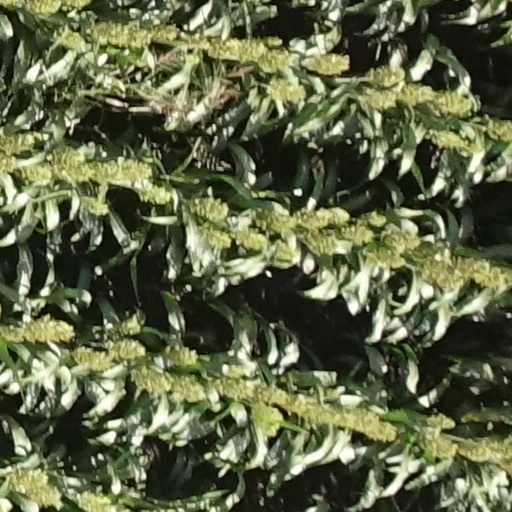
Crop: sorghum